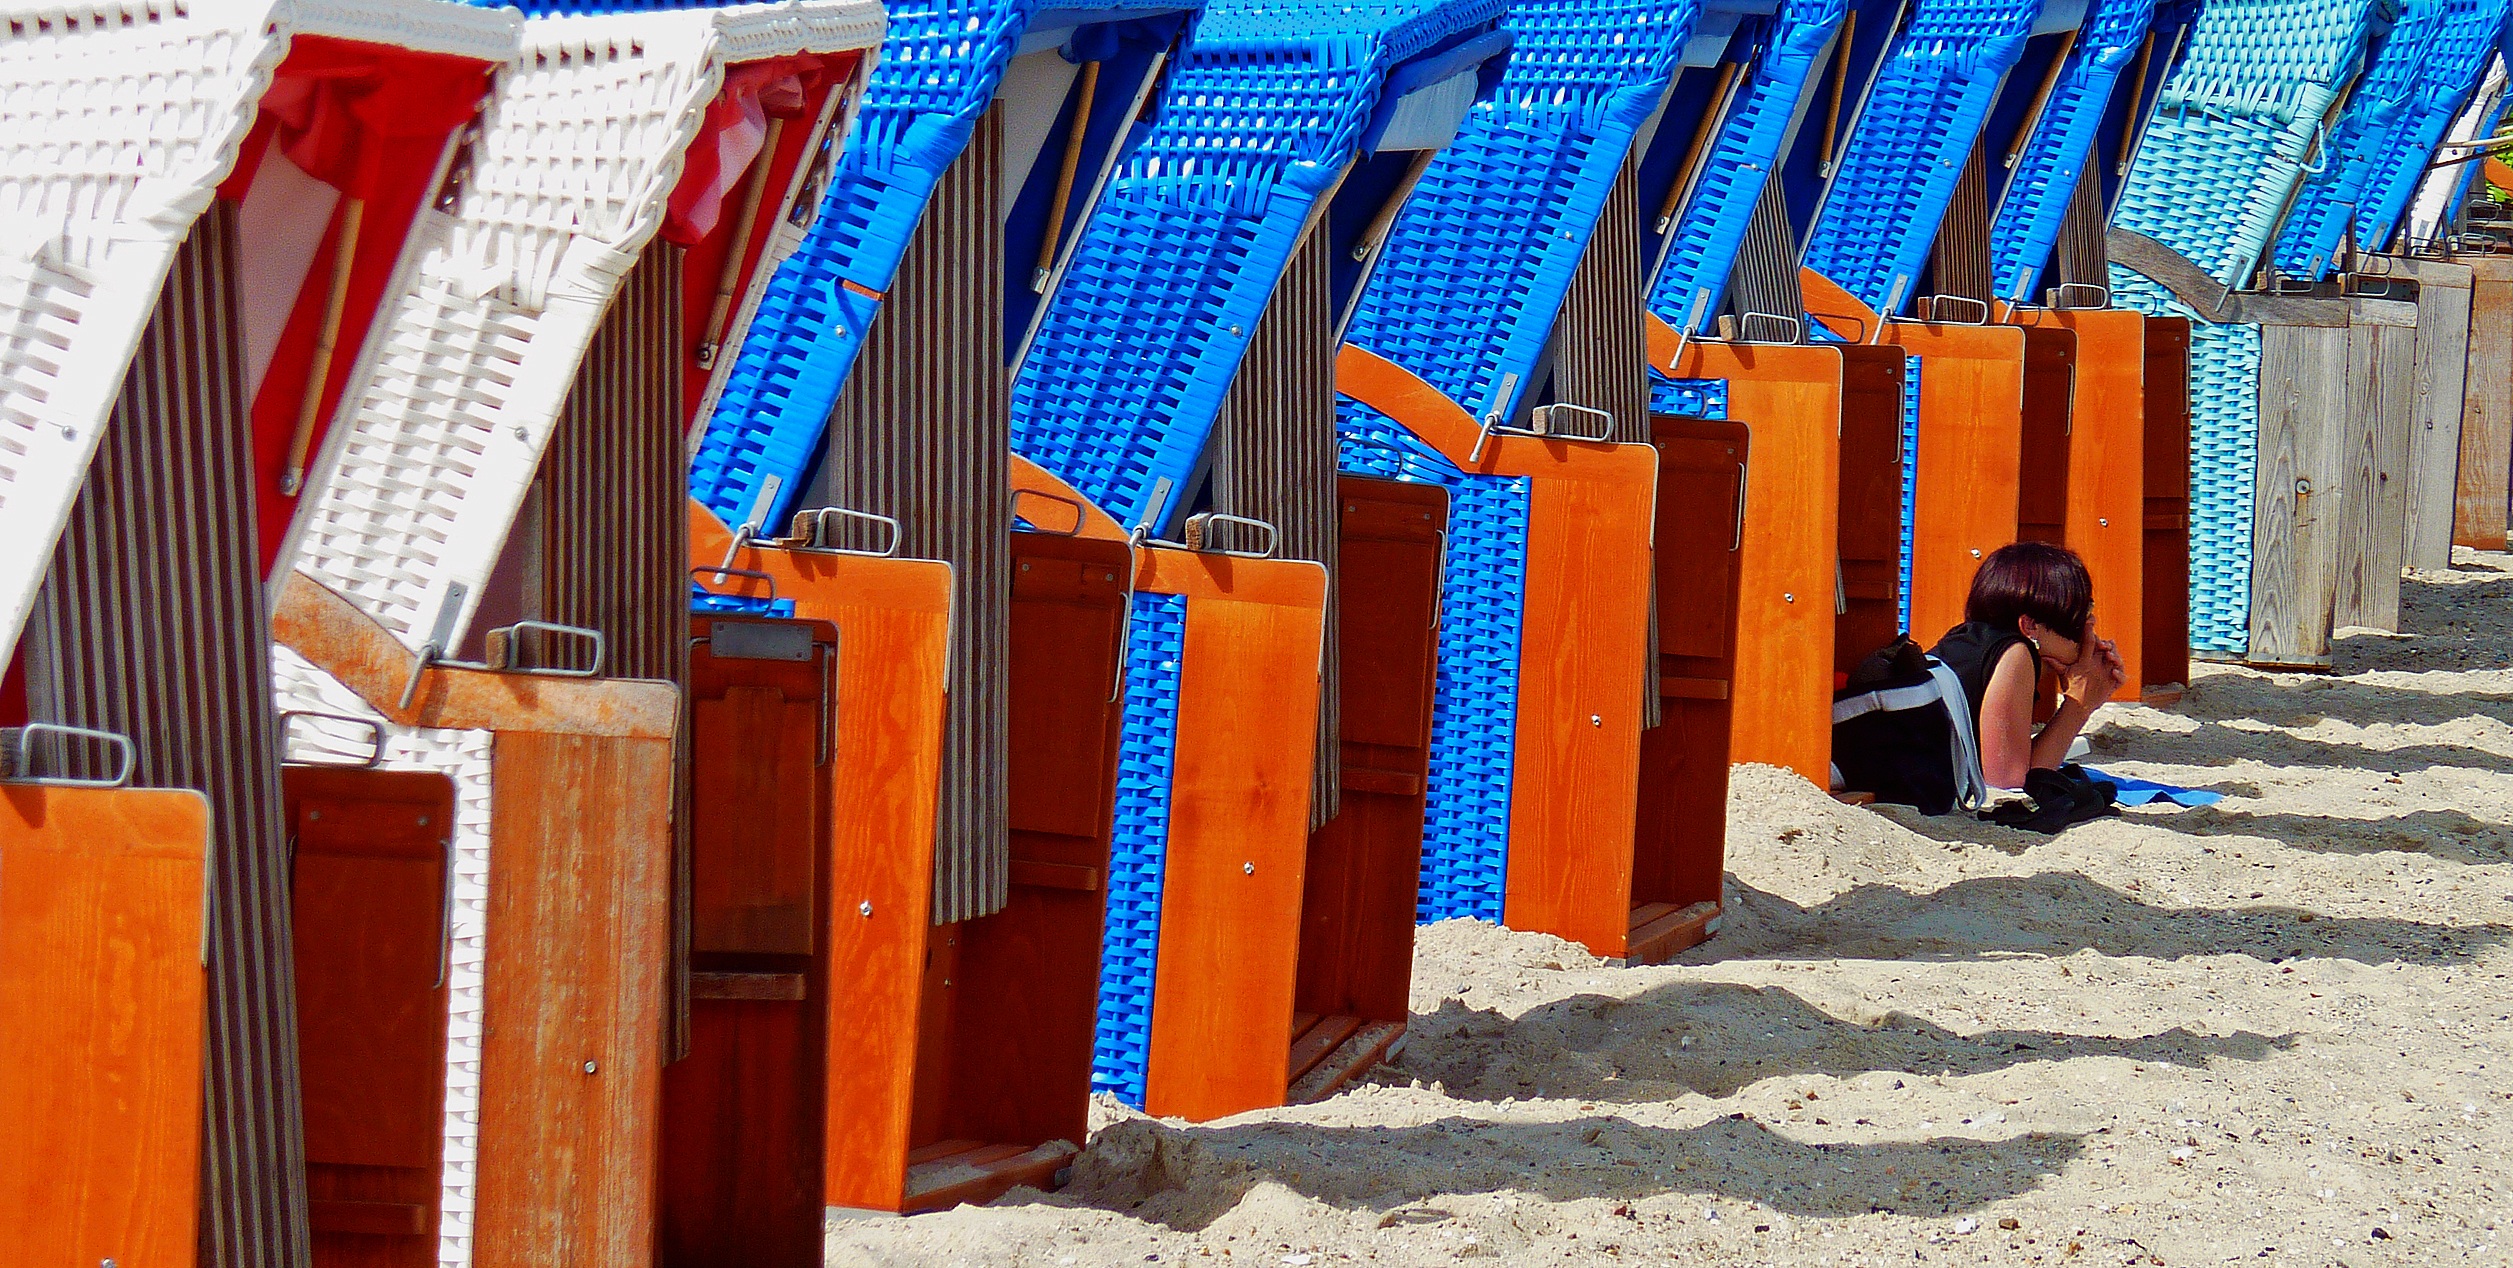
beach, wood, summer, live, holiday, stall, north sea, baltic sea, beach chair, summer feeling